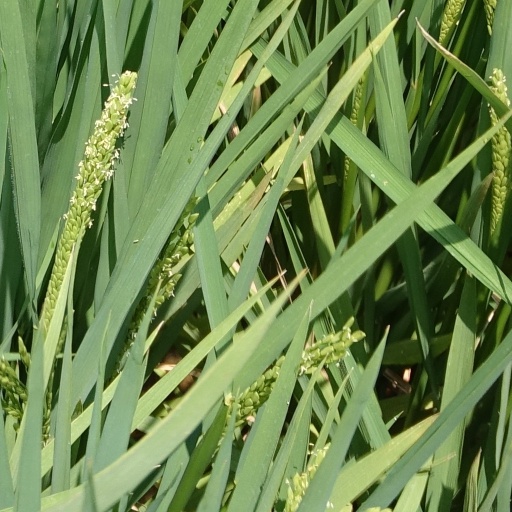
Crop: rice